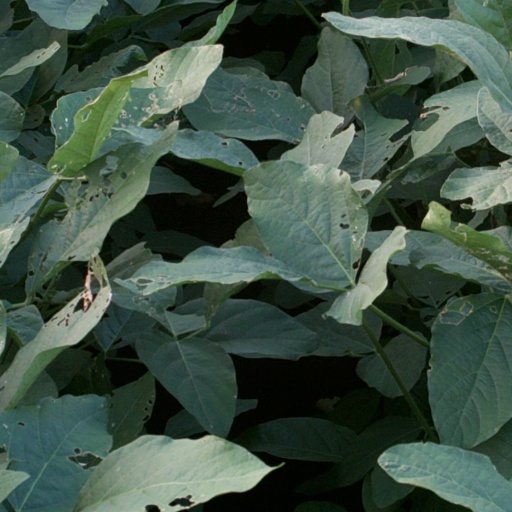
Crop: soybean